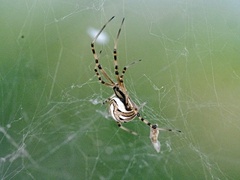
Species: Lactrodectus_hesperus